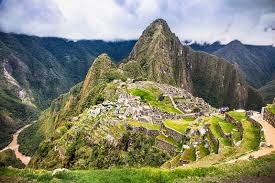
Landmark: Machu Picchu